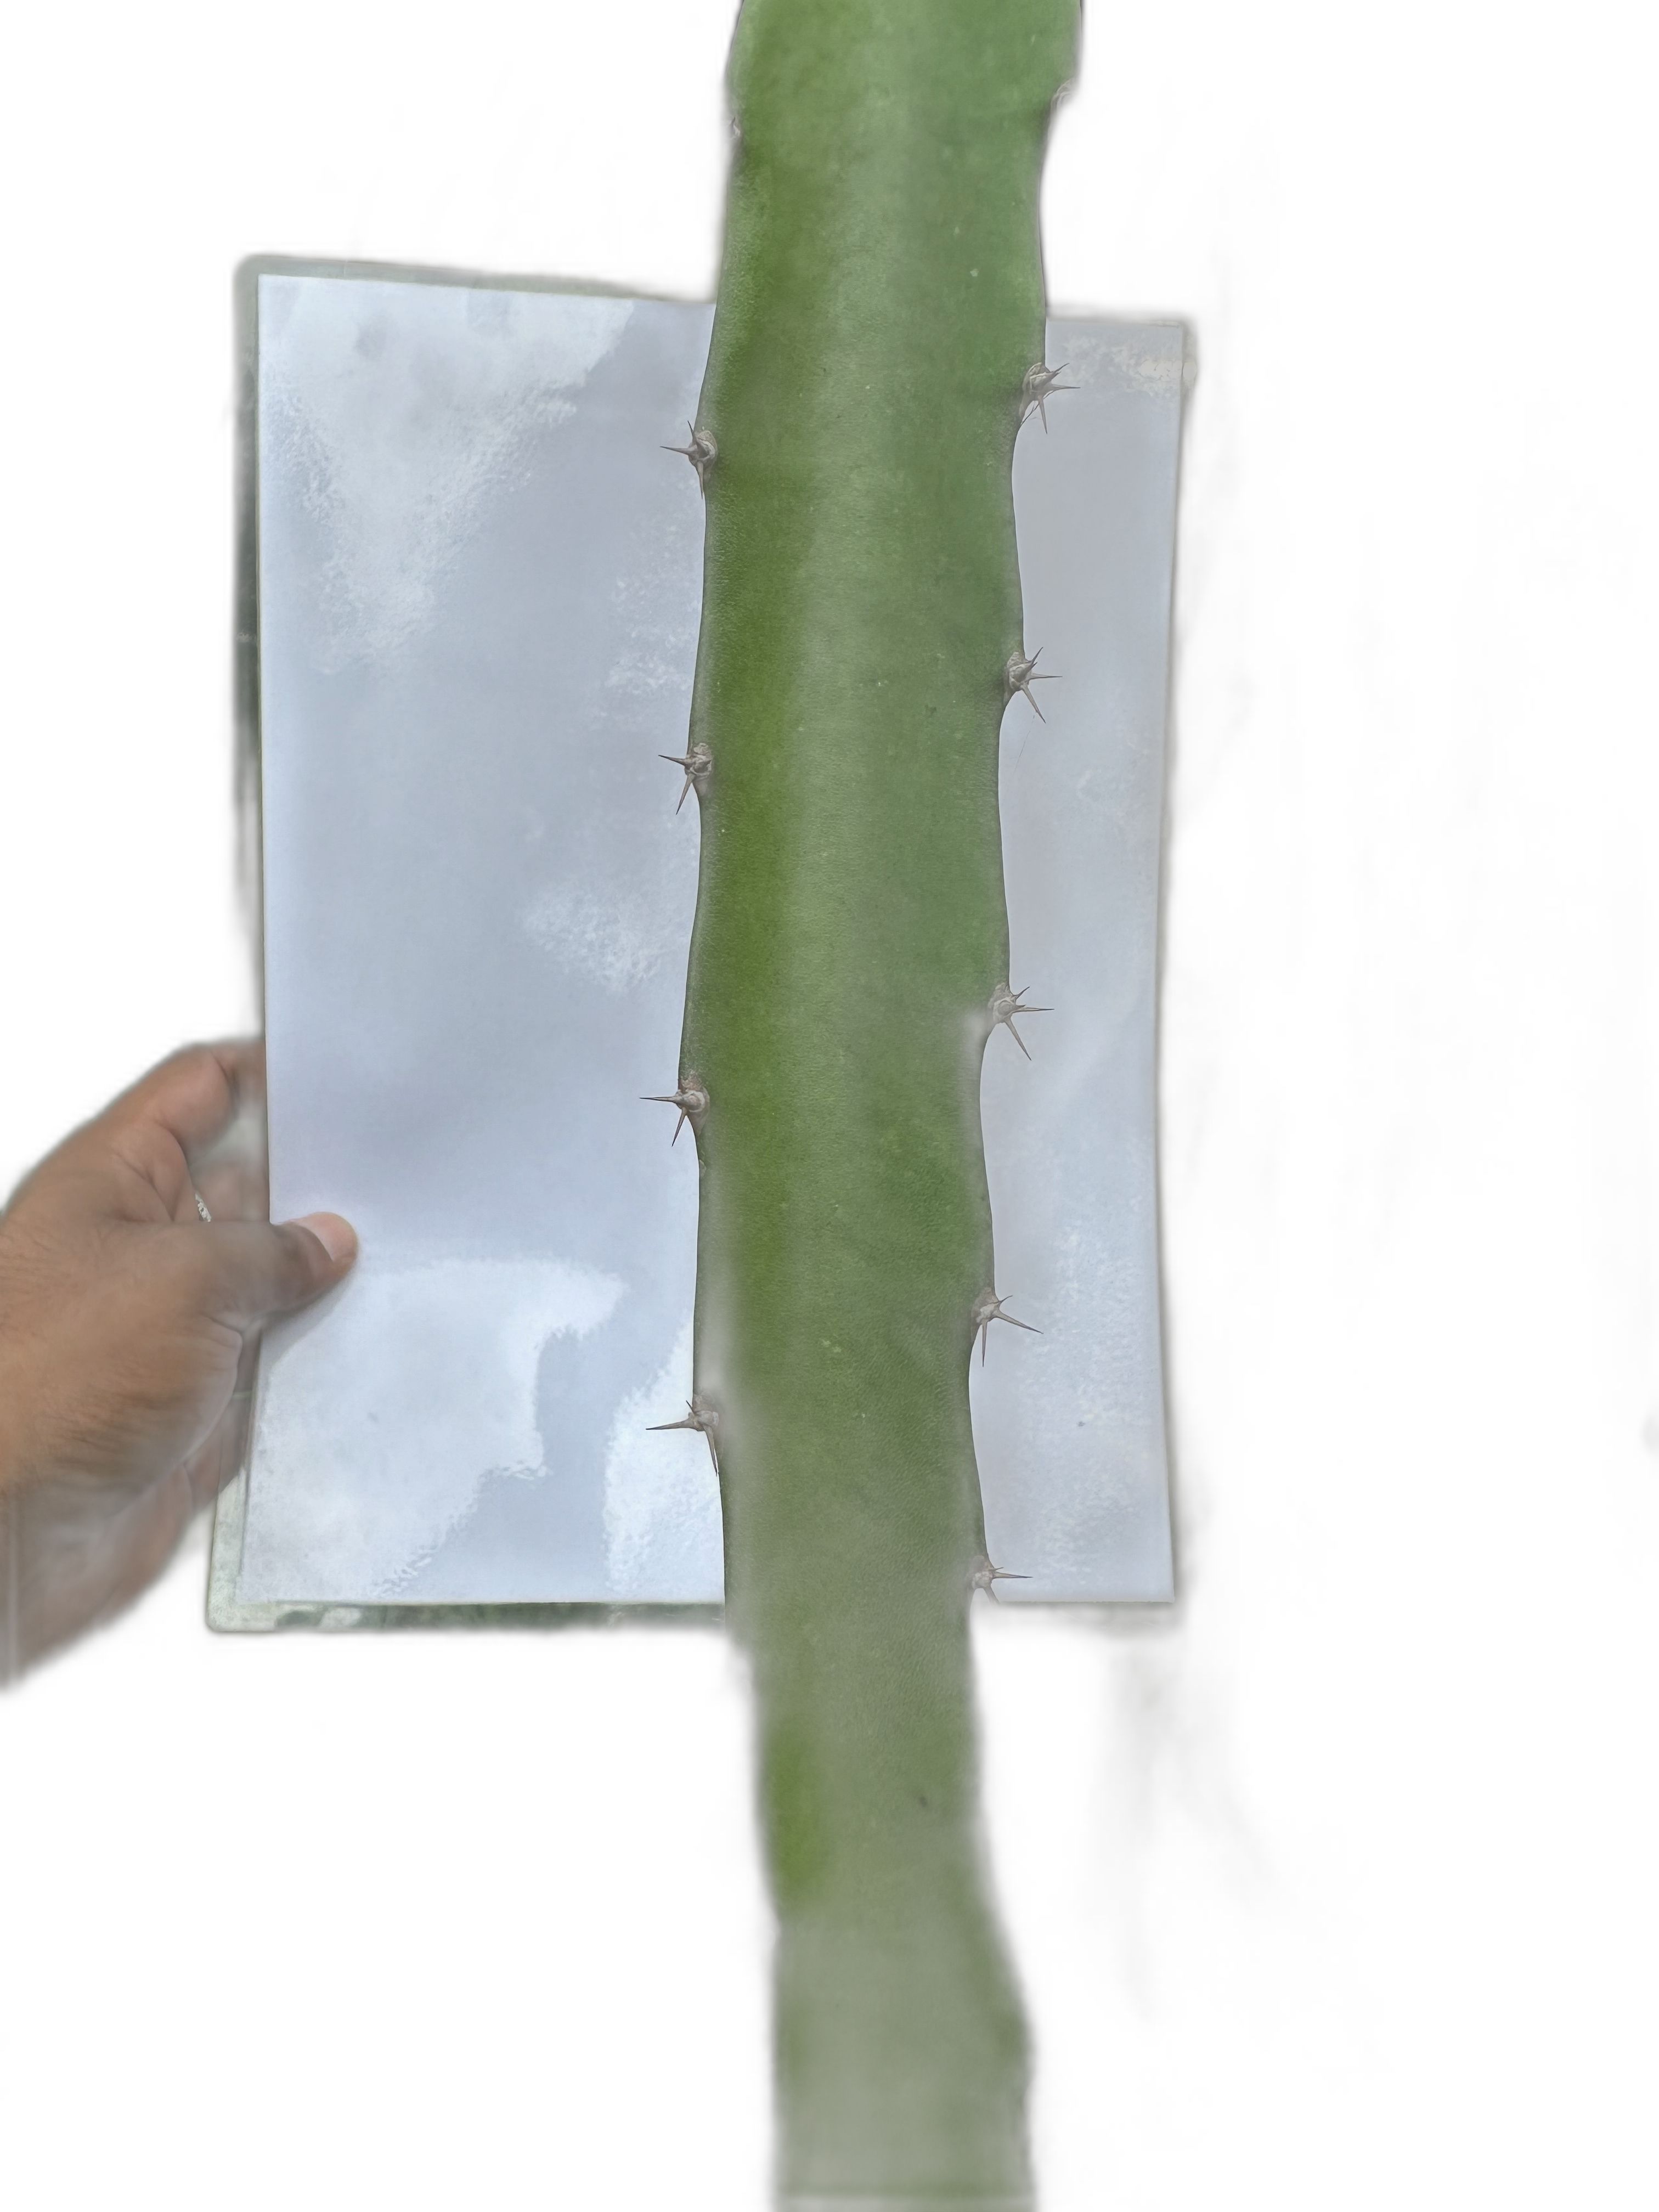
Label: Good leaf